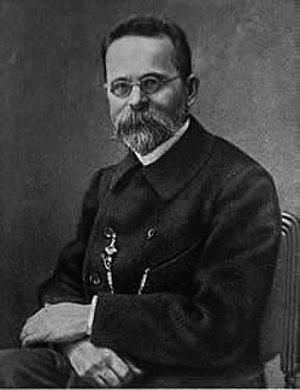
Nikolaï Alexandrovitch Morozov, né le 7 juillet 1854 dans le village de Borok et mort le 30 juillet 1946, est un révolutionnaire russe du mouvement des Narodniki qui a passé près de vingt-cinq ans de sa vie en prison avant de se tourner vers les différents domaines de la science et de devenir un scientifique de renom.